Camaldolese Church, Warsaw

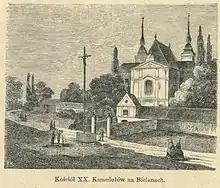
Church and its surroundings in 1861

The King of Poland Władysław IV Vasa founded the first church in Bielański Forest as a vote of gratitude for royal election the crown and winning in the Smolensk War. The church had to be situated in a remote area according to the Camaldoleses tradition and it was built on the area of former village Pólko (now Bielany). In 1669–1710 and 1733–1755 the church was rebuilt, the founders of the project were Polish kings John II Casimir and Michael I. During the 19th century Poland was under partitions. After the fall of the January Uprising in 1864, Tsarist occupation authorities liquidated all Camaldoles monasteries with the exception of the Warsaw. In the next years, Russian authorities took over some of the buildings. The Russians introduced a ban on the admission of new members. After that, the church and hermitages were taken over by the Russian Red Cross.